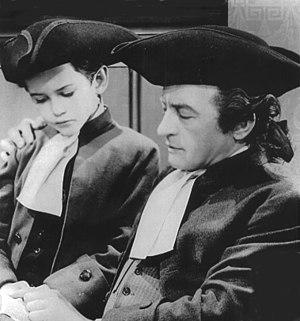
Les Fils de la Liberté est un court métrage américain réalisé par Michael Curtiz en 1939, pour la Warner Bros. Pictures.